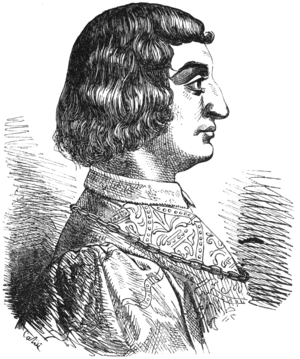
Cette page dresse une liste de personnalités nées au cours de l'année 1388 :